Manic Street Preachers

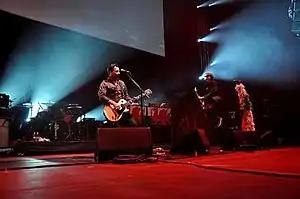
Manic Street Preachers playing live in 2010

"National Treasures – The Complete Singles" was released on 31 October 2011, preceded by the release of the single "This Is the Day", a cover of the song by the The. On 17 December 2011, the group performed 'A Night of National Treasures' at O Arena in London to celebrate the band's 25 years to date, and enter into a period of hiatus where the eleventh album was written. The band performed all 38 singles, with around 20,000 people in attendance, as well as guest performers including Nina Persson from the Cardigans who sings with the band on the single "Your Love Alone Is Not Enough" and Gruff Rhys from Super Furry Animals who sang with the band that night on the track Let Robeson Sing. In April and May 2012, the band embarked on a European greatest hits tour. The compilation was voted by "NME" magazine as the best re issue of 2011, beating Nirvana's deluxe and super deluxe edition of "Nevermind" to the top spot.